Show choir

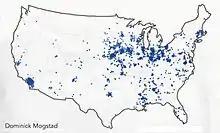
Relative positions of every past and present registered high school with at least one show choir in the United States (excluding Hawaii and Alaska) as of November, 2015 (courtesy showchoir.com).

A show choir (previously known as a "swing choir") is a musical ensemble that combines choral singing with choreographed dance, often integrated into a narrative story or overarching theme.